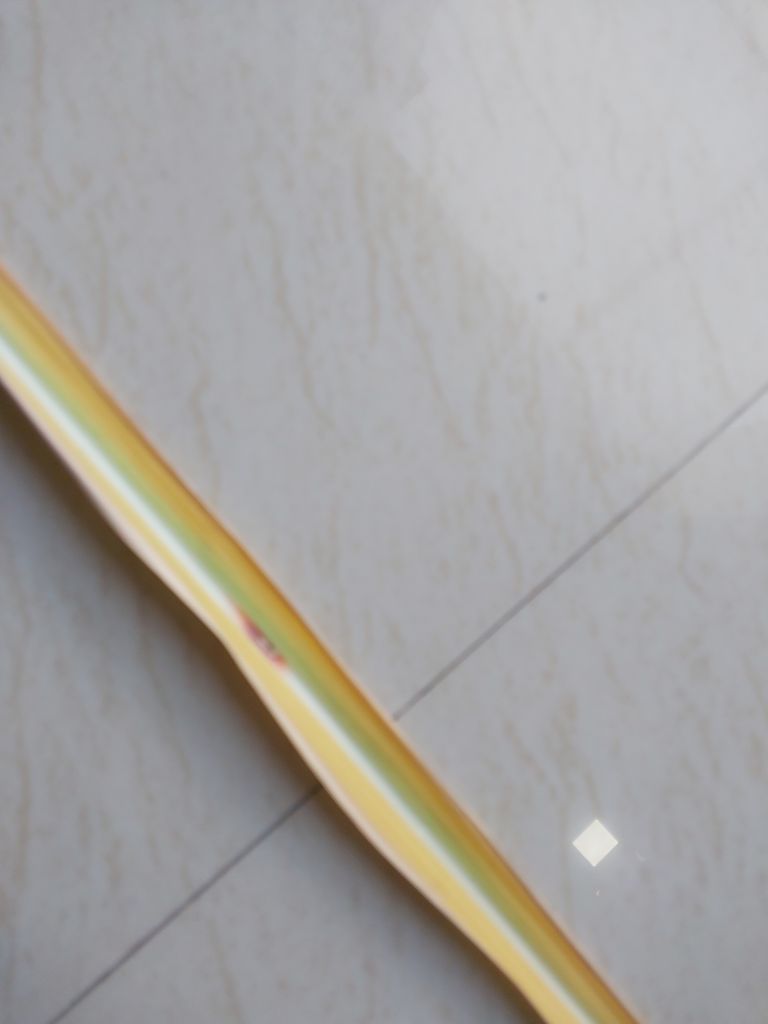
Label: Brown Spot